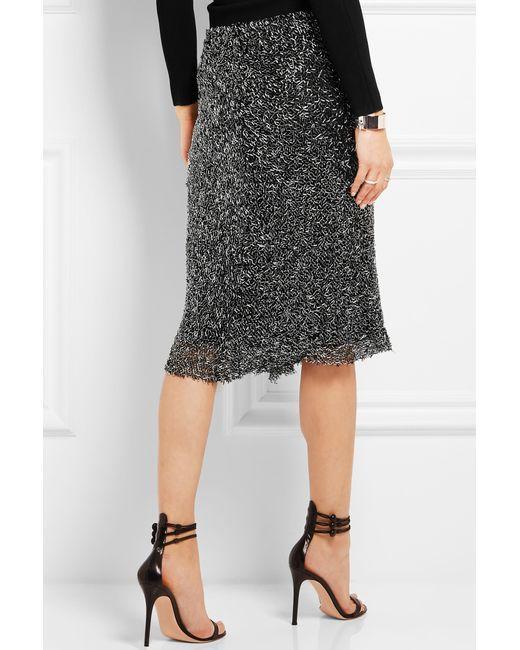
Schimmernder Partywear silberner Rock für Damen